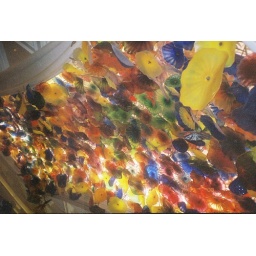
glass flowers on ceiling in casino